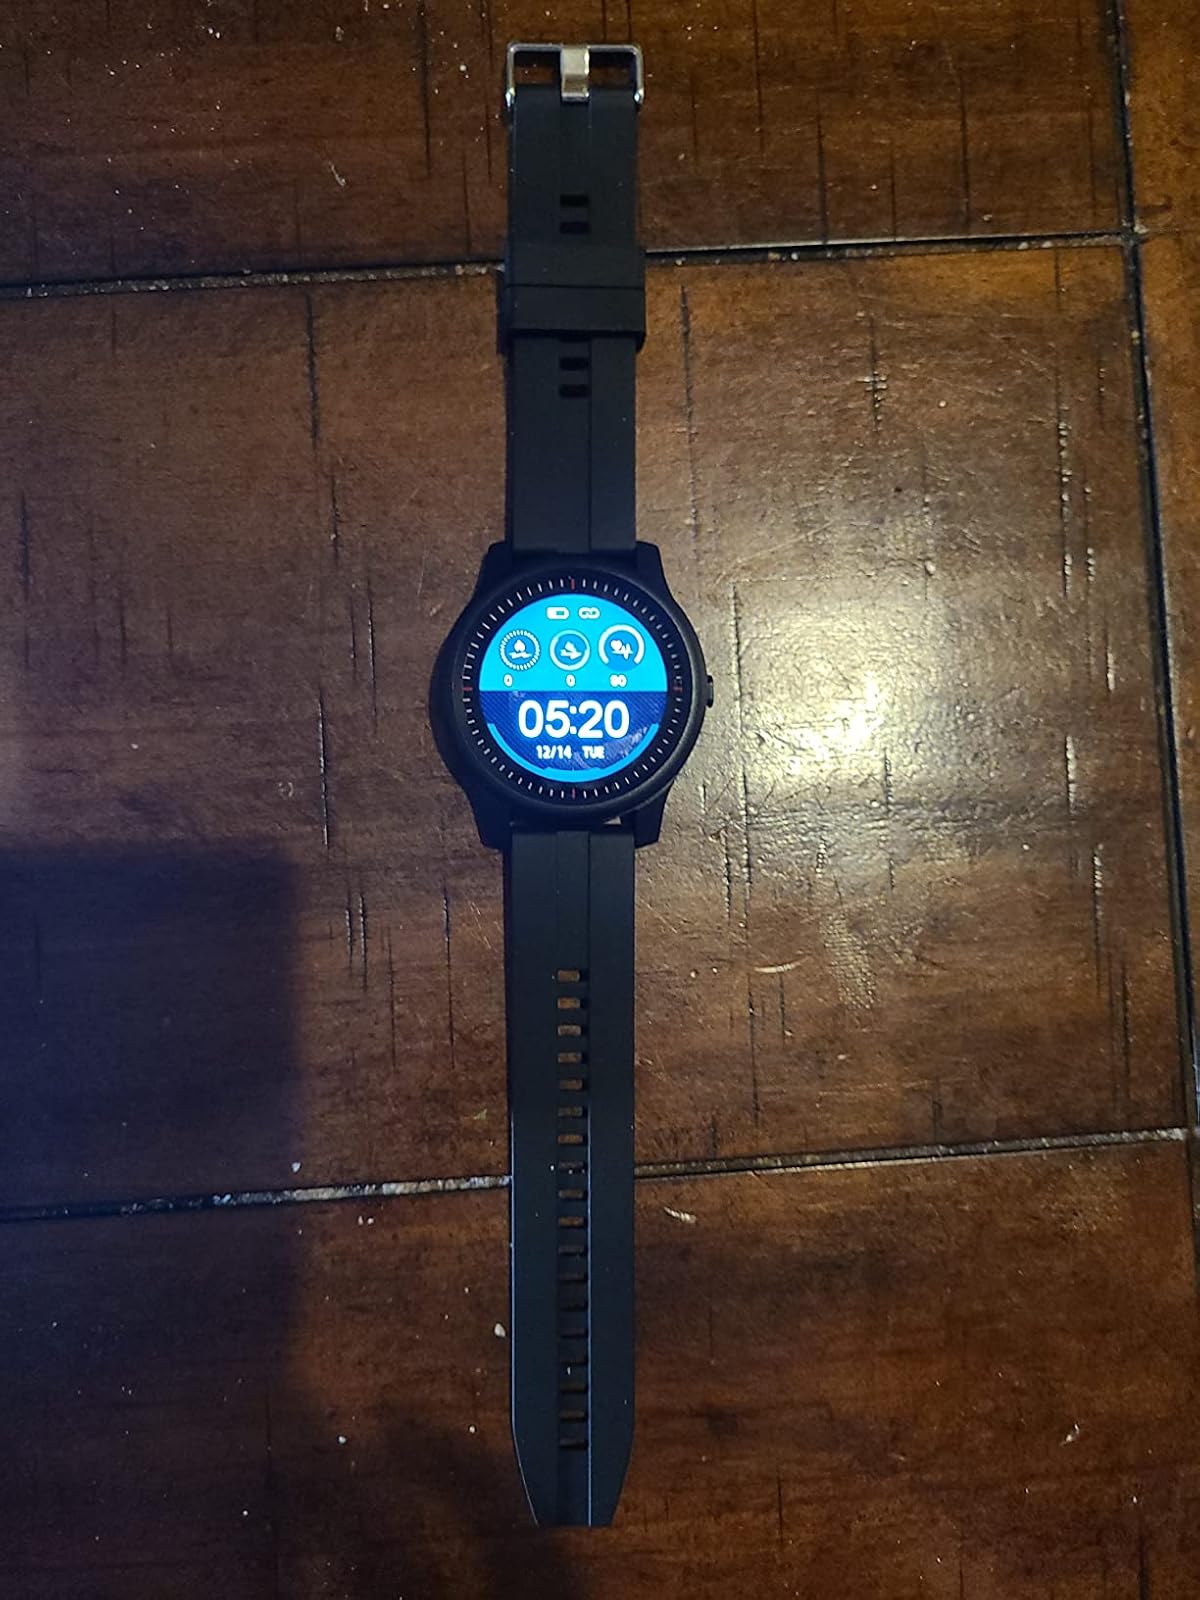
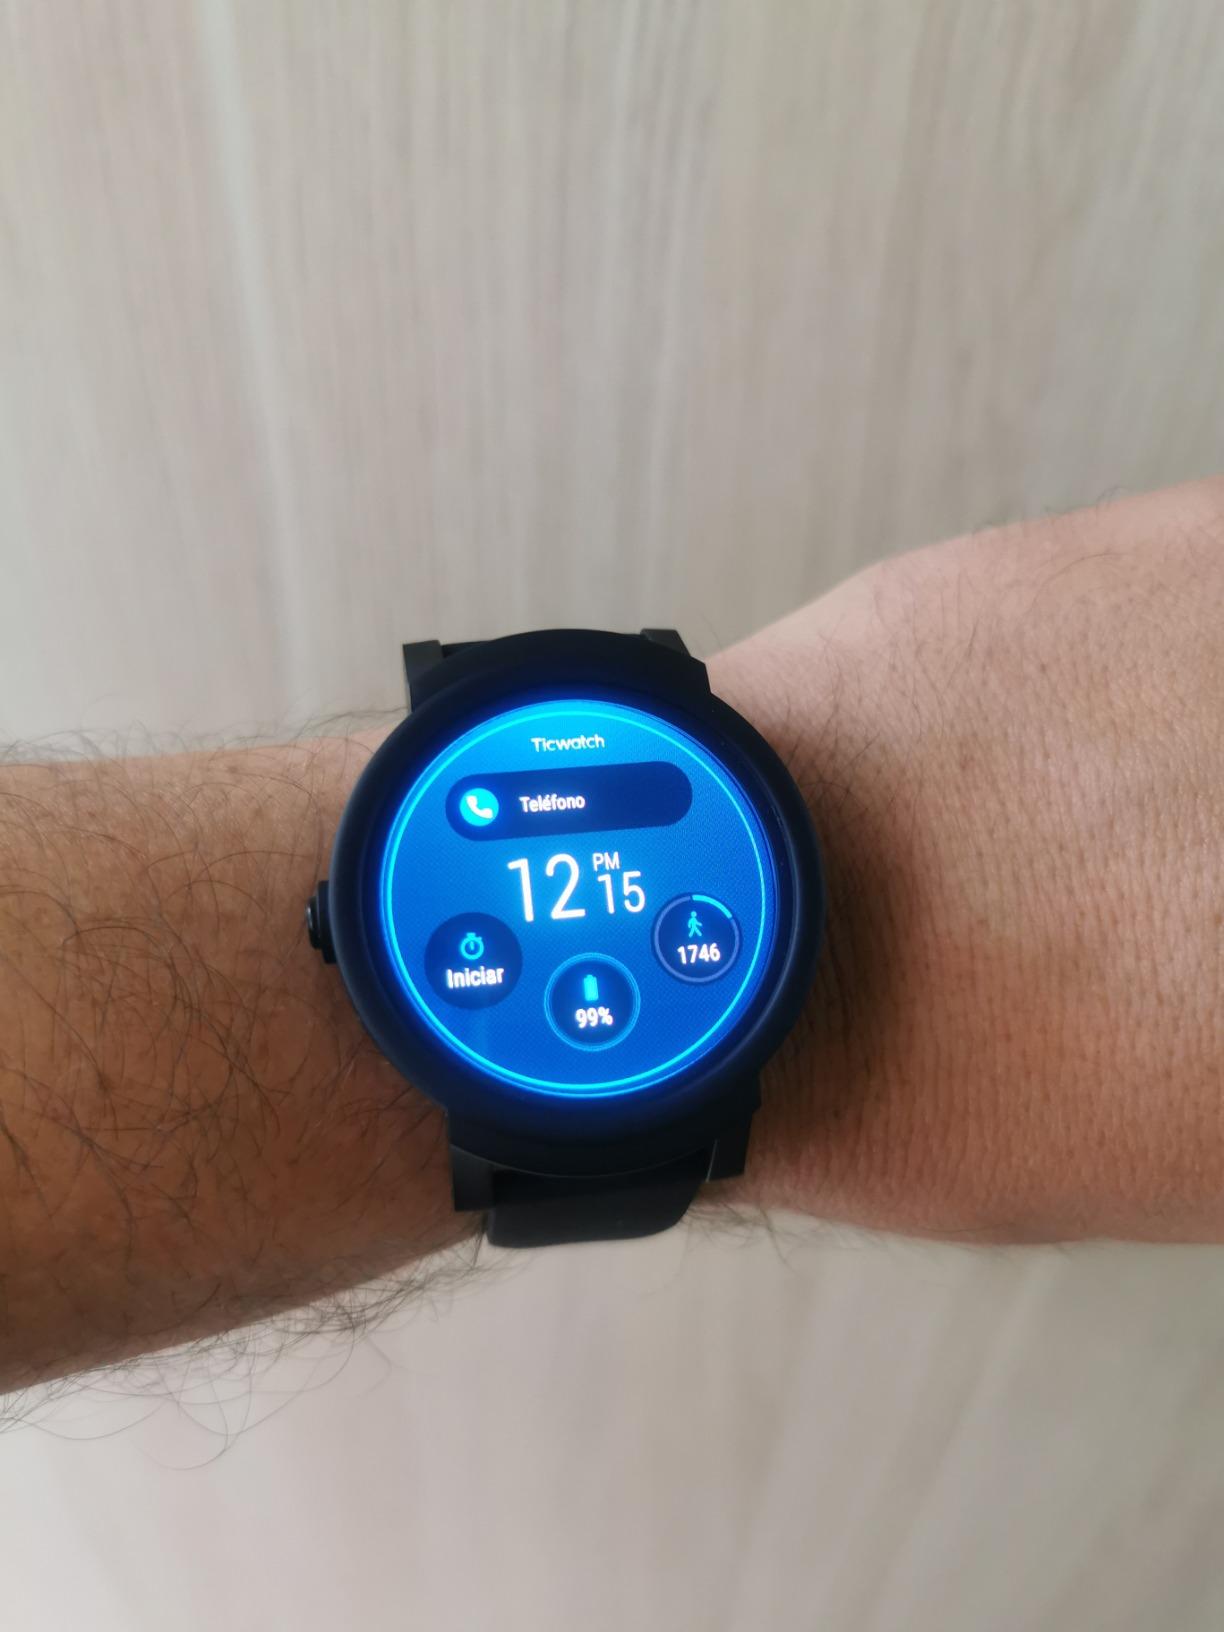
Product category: smartwatch
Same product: no